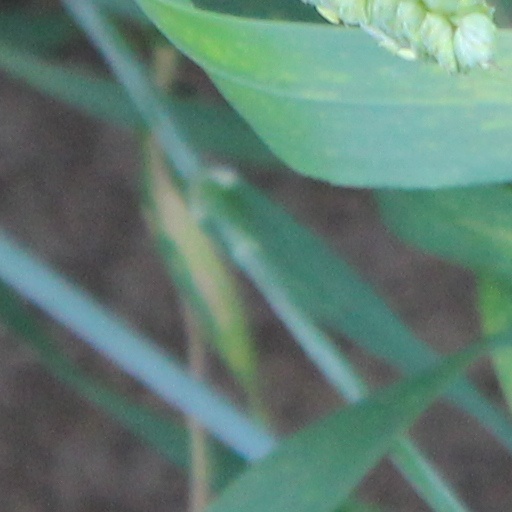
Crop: wheat